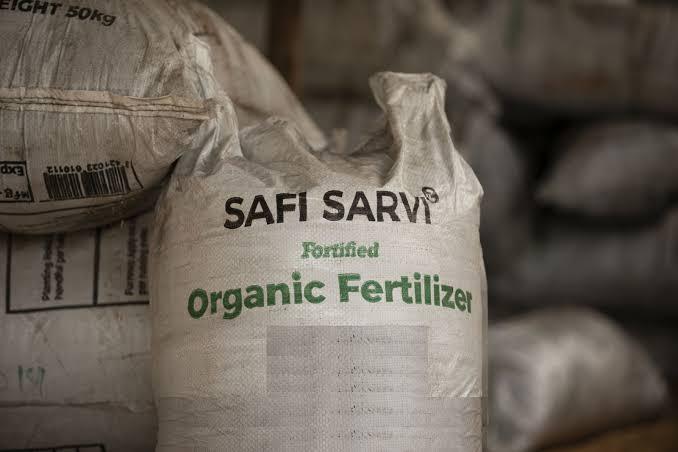
Mbolea nyingi za kisasa zilizowekwa kwenye mifuko mikubwa, ambazo zipo tayari kwa ajili ya kwenda kuwekwa kwenye mazao ili yaweze kustawi vizuri, na baadae kutoa mavuno mengi kwa ajili ya kwenda kuuza na sokoni viwandani.